Lombardy wine

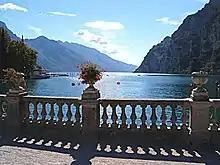
Lake Garda from near the Garda Bresciano wine region

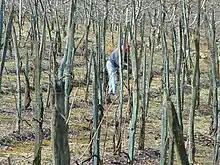
Valtellina vineyards are mostly worked by hand. The long stakes next to the vine aid in minimizing the effects of soil erosion and landslides.

This northernmost wine region of Lombardy has been producing wine since the 5th century and is found in the valley of Adda River traveling west to east through the Alps. The vineyards in this area are located at high altitudes around 2,500 feet. For most of its history, the Valtellina region's primary market was Switzerland to the north. In recent times it has garnered international attention for being the only major Italian region to focus on the Nebbiolo grape, locally known as Chiavennasca, outside of the Piedmont region.